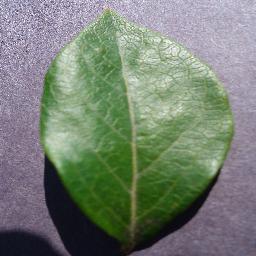
Label: Blueberry___healthy